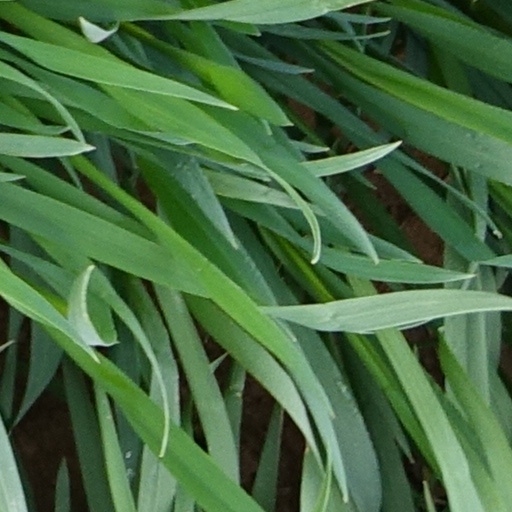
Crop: wheat